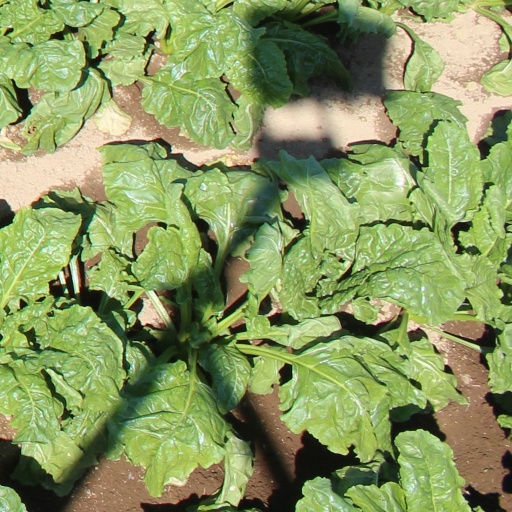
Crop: sugar beet